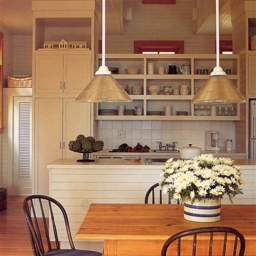
Room type: kitchen